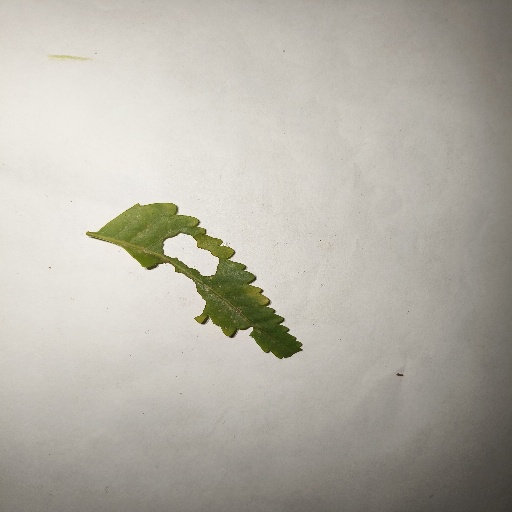
Species: Neem
Leaf condition: Shot Hole Leaf